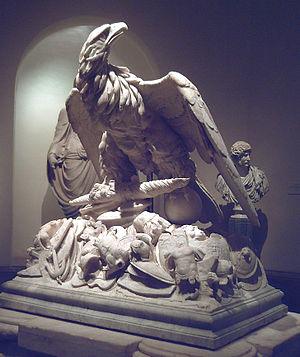
L'aigle romaine, ou enseigne légionnaire, en latin aquila, est un emblème des légions romaines.
Marcus Valerius Messalla Corvinus est un sénateur romain et célèbre écrivain de la fin de la République romaine et du règne d'Auguste.